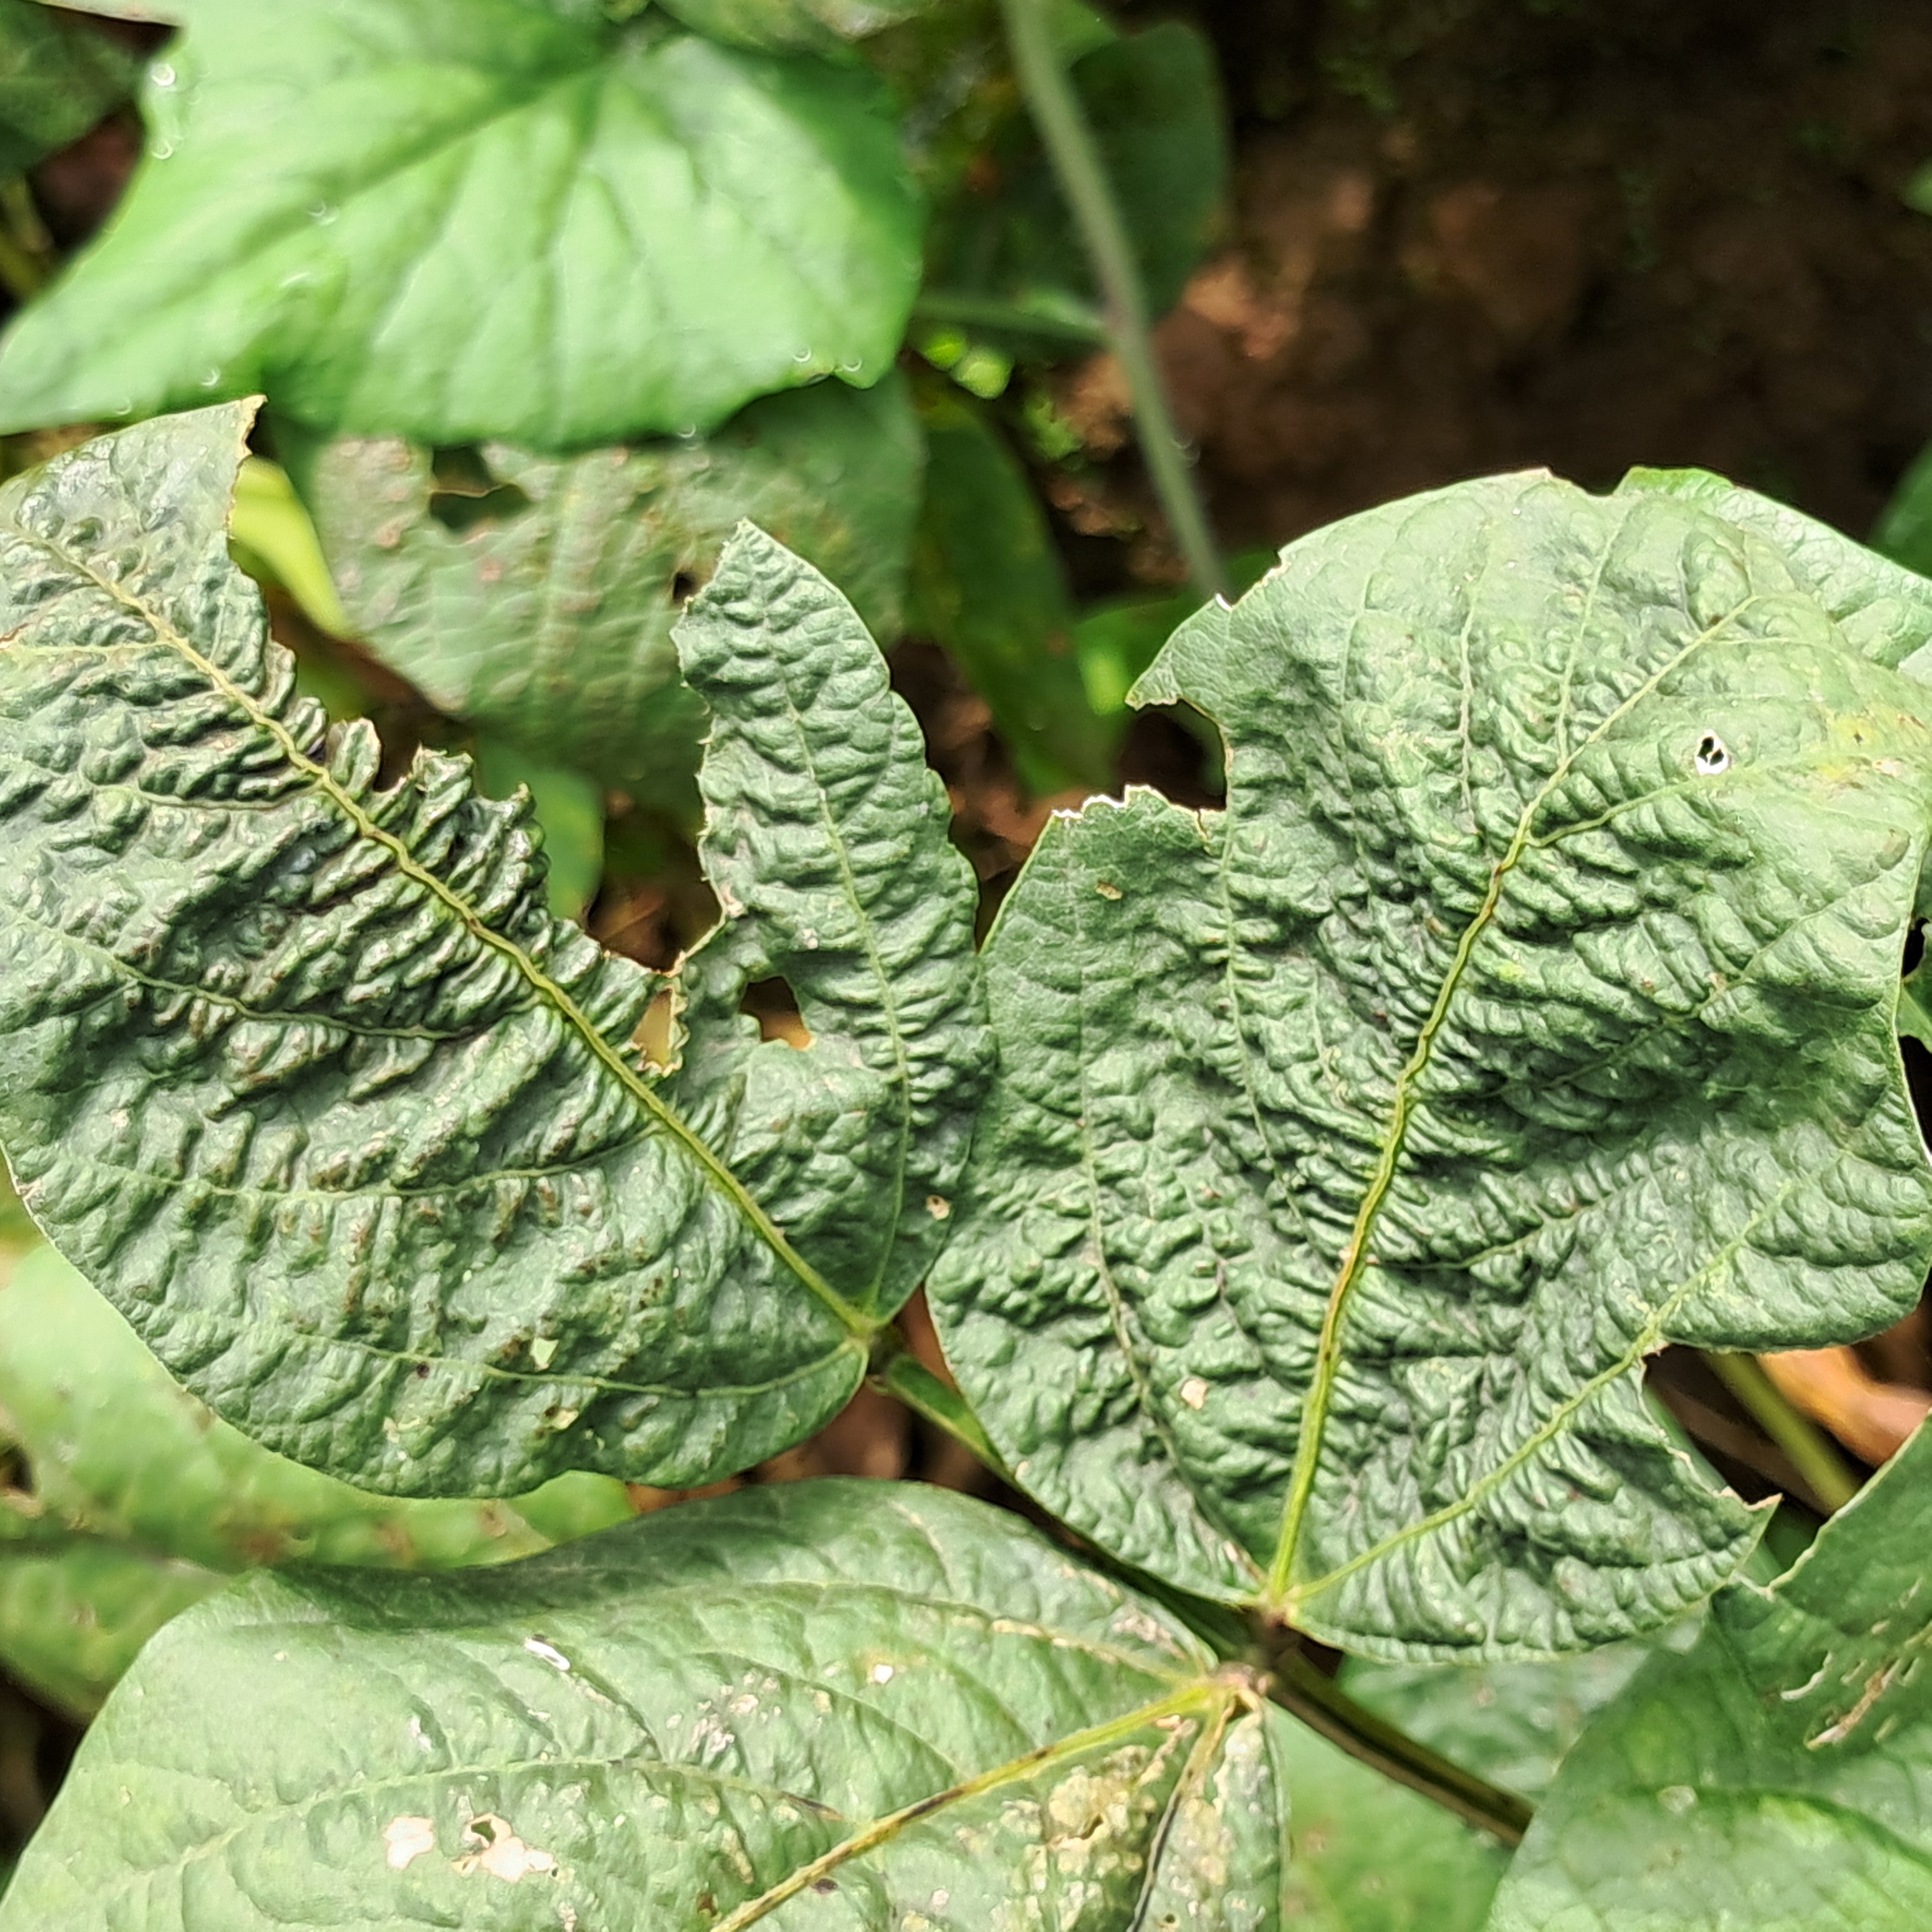
Label: Mosaic